Armenian National Federation of Bodybuilding

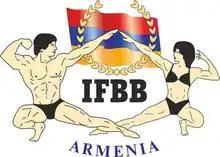
National Federation of Bodybuilding logo

The Armenian National Federation of Bodybuilding, also known as the National Bodybuilding and Fitness Federation of Armenia, is the regulating body of bodybuilding in Armenia, governed by the Armenian Olympic Committee. The headquarters of the federation is located in Yerevan.